Neil Mortensen

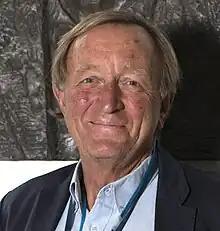
Sir Neil Mortensen

Sir Neil James McCready Mortensen is Emeritus Professor of Colorectal Surgery at the University of Oxford Medical School and has been on the staff of the Oxford University Hospitals since 1987, where he is currently honorary consultant colorectal surgeon. He is a Fellow of Green Templeton College in the University of Oxford. Following his appointment in Oxford he campaigned for the recognition of colorectal surgery as a specialty and created the present department. He has clinical and research interests in a wide range of colorectal diseases.